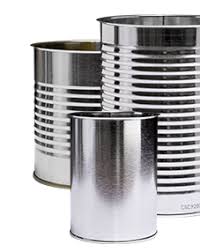
Label: metal